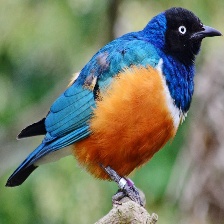
Species: SUPERB STARLING
Scientific name: LAMPROTORNIS SUPERBUS